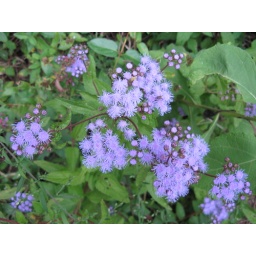
Beautiful plants in a field belonging to the abbey in Trappist, Kentucky.